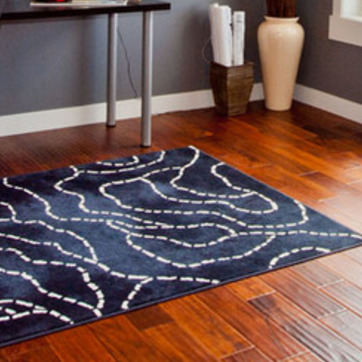
Material: carpet